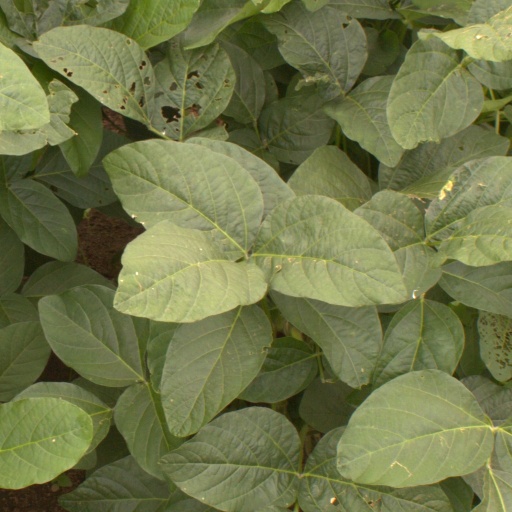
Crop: soybean